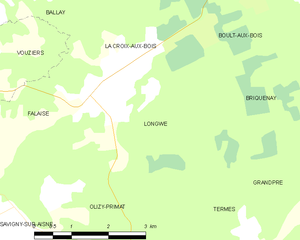
Carte des communes françaises: Longwé